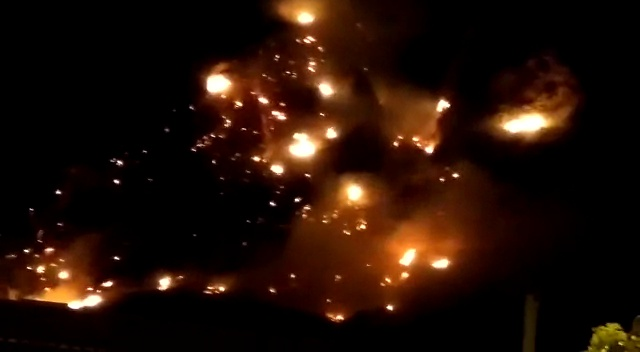
Fire: yes
Smoke: yes